William Atherton (soldier)

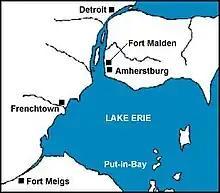
Location of Frenchtown and other settlements near the west coast of Lake Erie during the period.

His narrative provides a rare common soldier's perspective of the War of 1812, and as such his account, is considered to be a critical source for studying the conflict. It also gives a gruesome testimony to how adept the opposing forces were at bush fighting. Atherton stated: